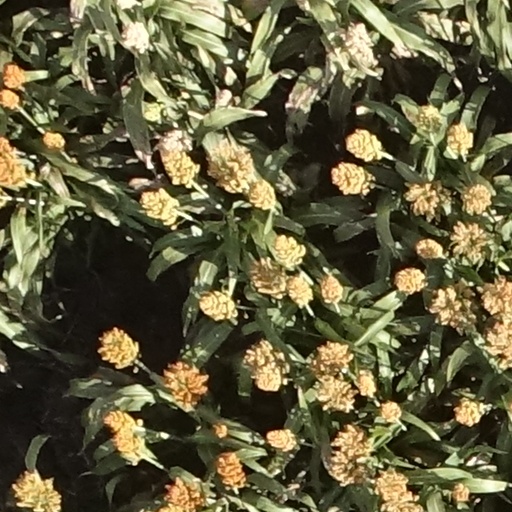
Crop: sorghum